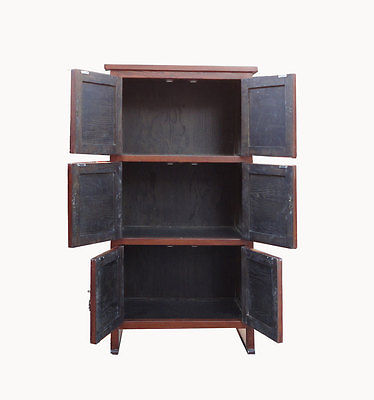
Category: cabinet